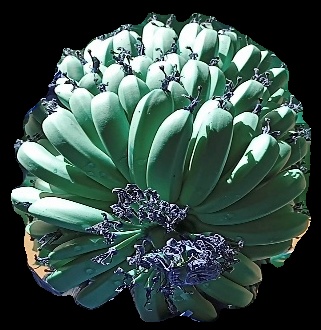
Variety: pachbale
Grade: grade1